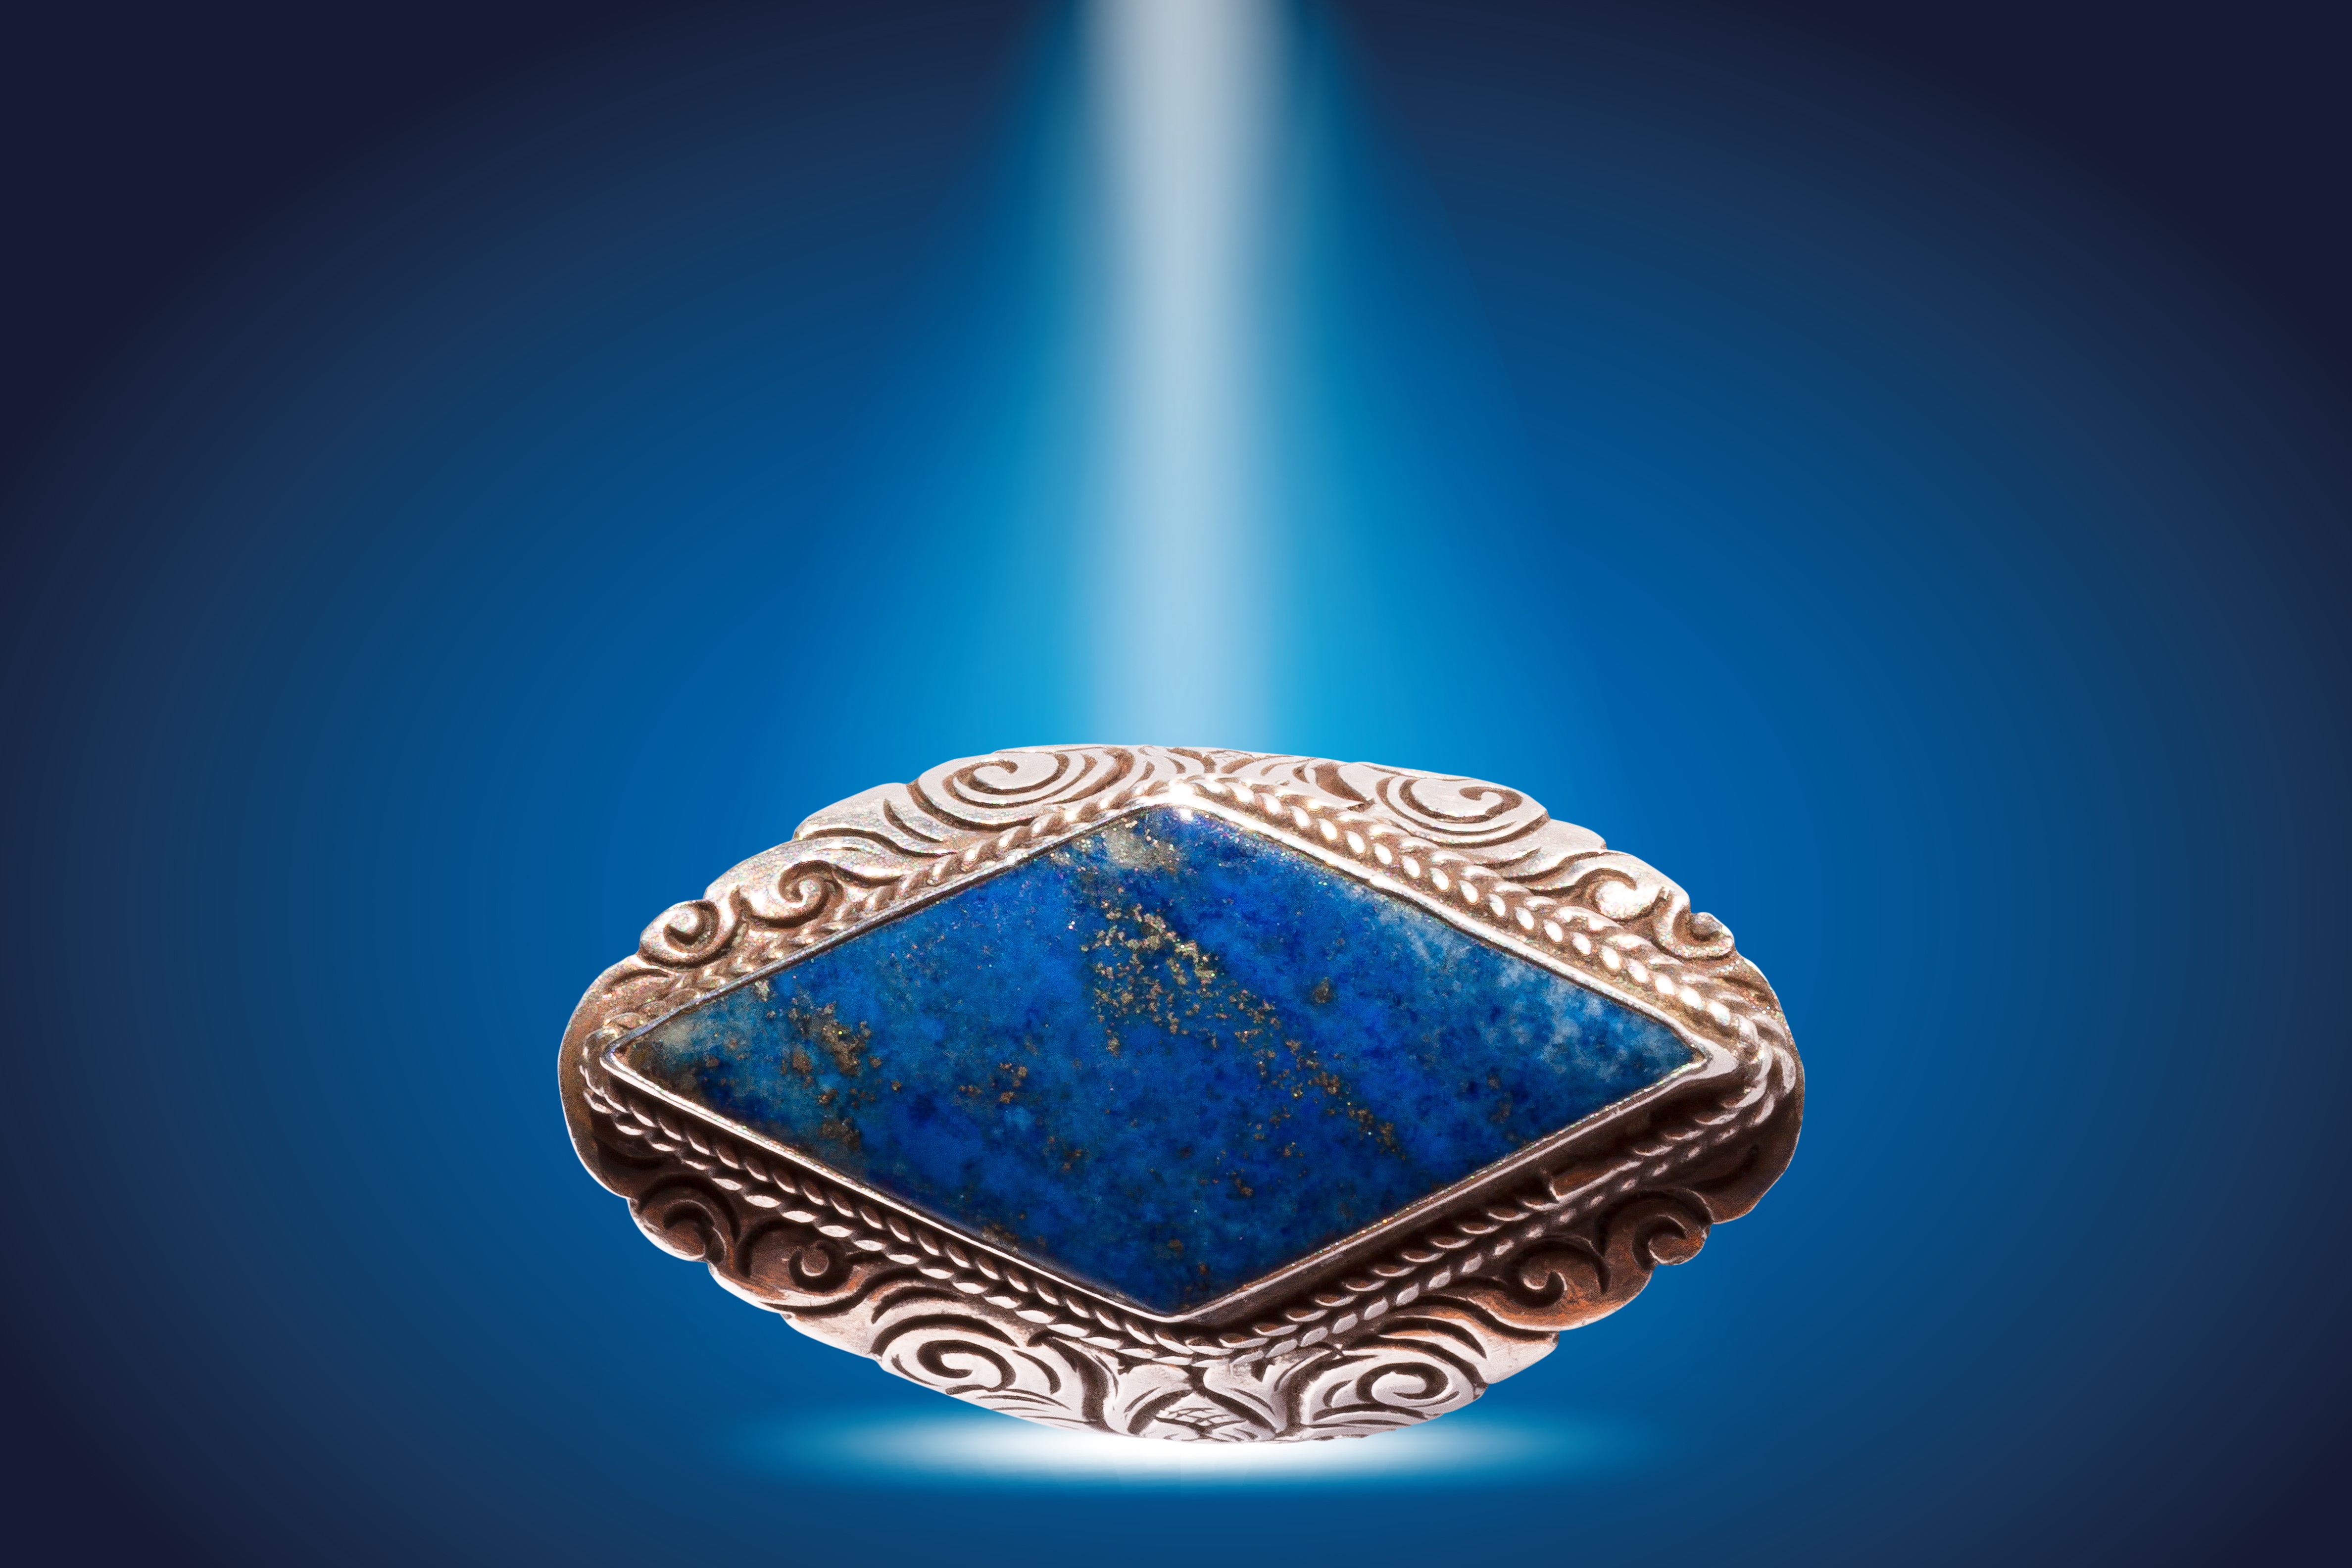
ring, blue, circle, jewellery, turquoise, silver, shape, spot, gemstone, lapis, lapis lazuli, pendant, staging, silver jewelry, fashion accessory, finger jewelry, azurite, blue shiny